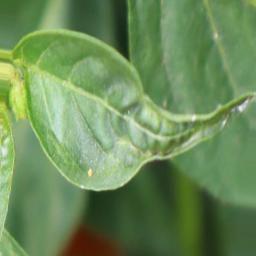
Label: mites_and_trips